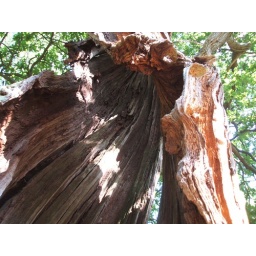
Many of the great trees in Sherwood forest are hollow in the middle and have lovely coloured bark